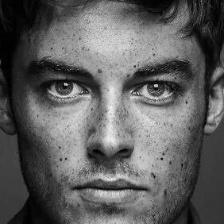
Label: faces